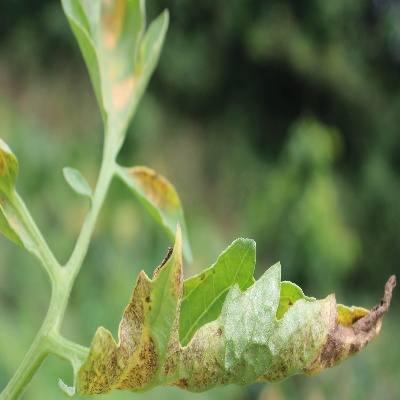
Crop: Tomato
Condition: septoria leaf spot